Herbert Deutsch

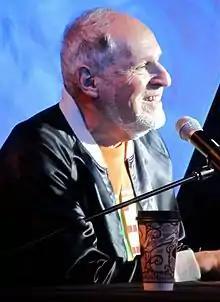
Deutsch speaks at MoogFest 2011

Herbert Arnold "Herb" Deutsch (February 9, 1932 – December 9, 2022) was an American composer, inventor, and educator. Until his death in 2022, he was professor emeritus of electronic music and composition at Hofstra University. He was best known for co-inventing the Moog synthesizer with Bob Moog in 1964.